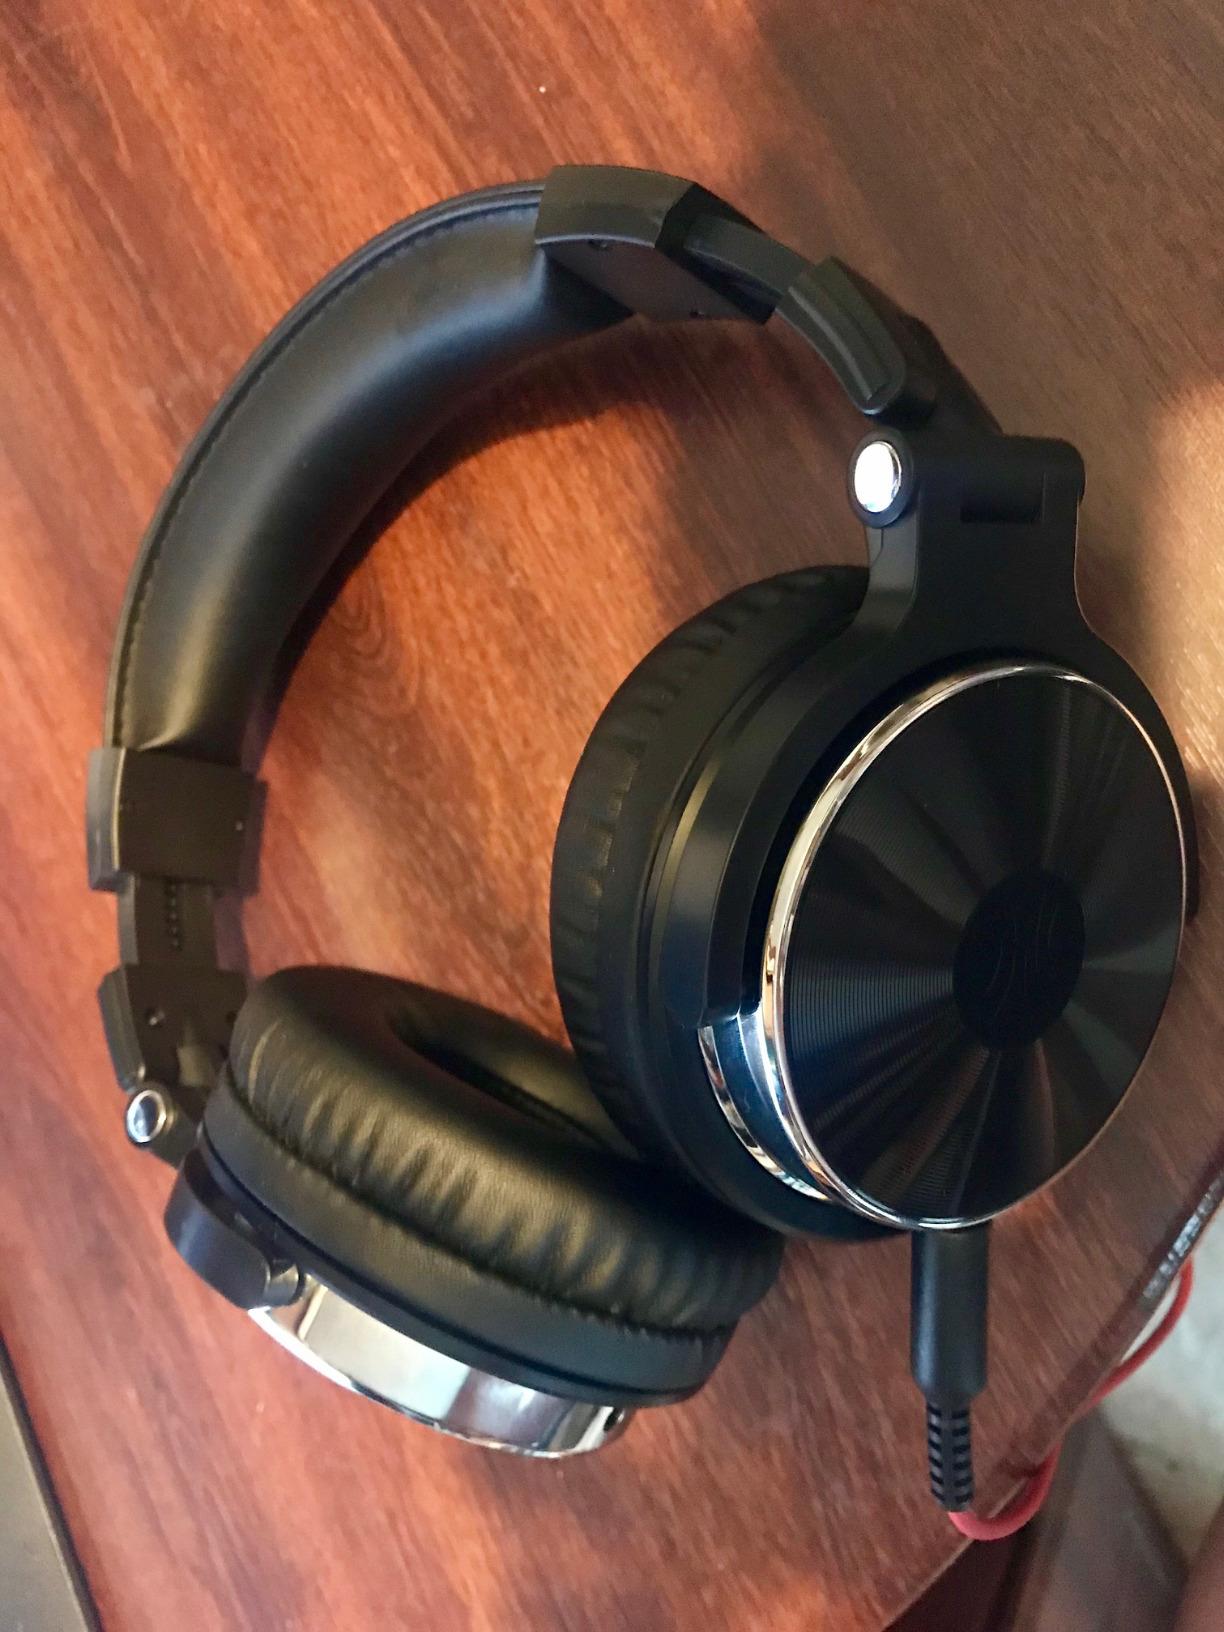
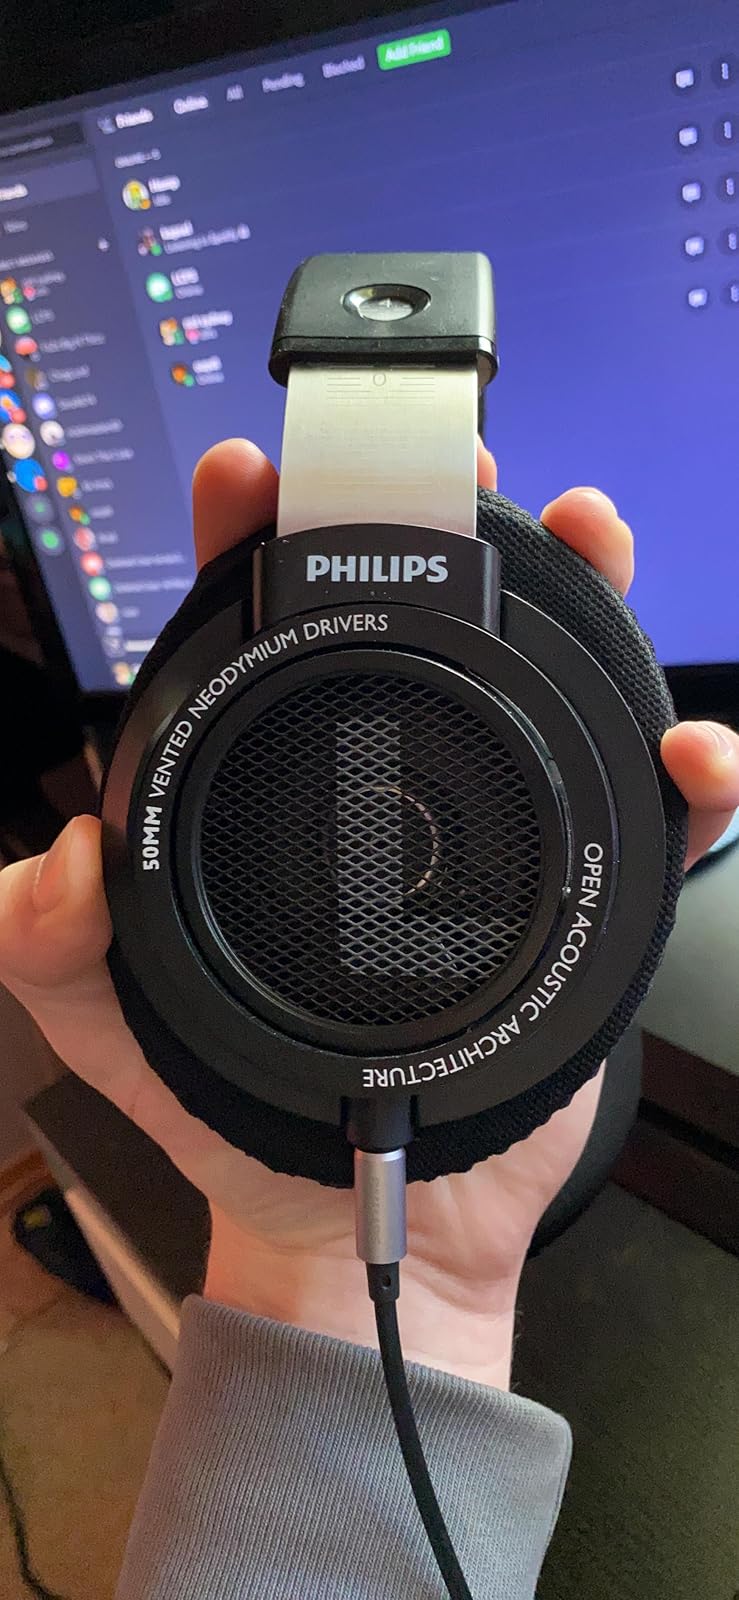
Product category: headphones
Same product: no